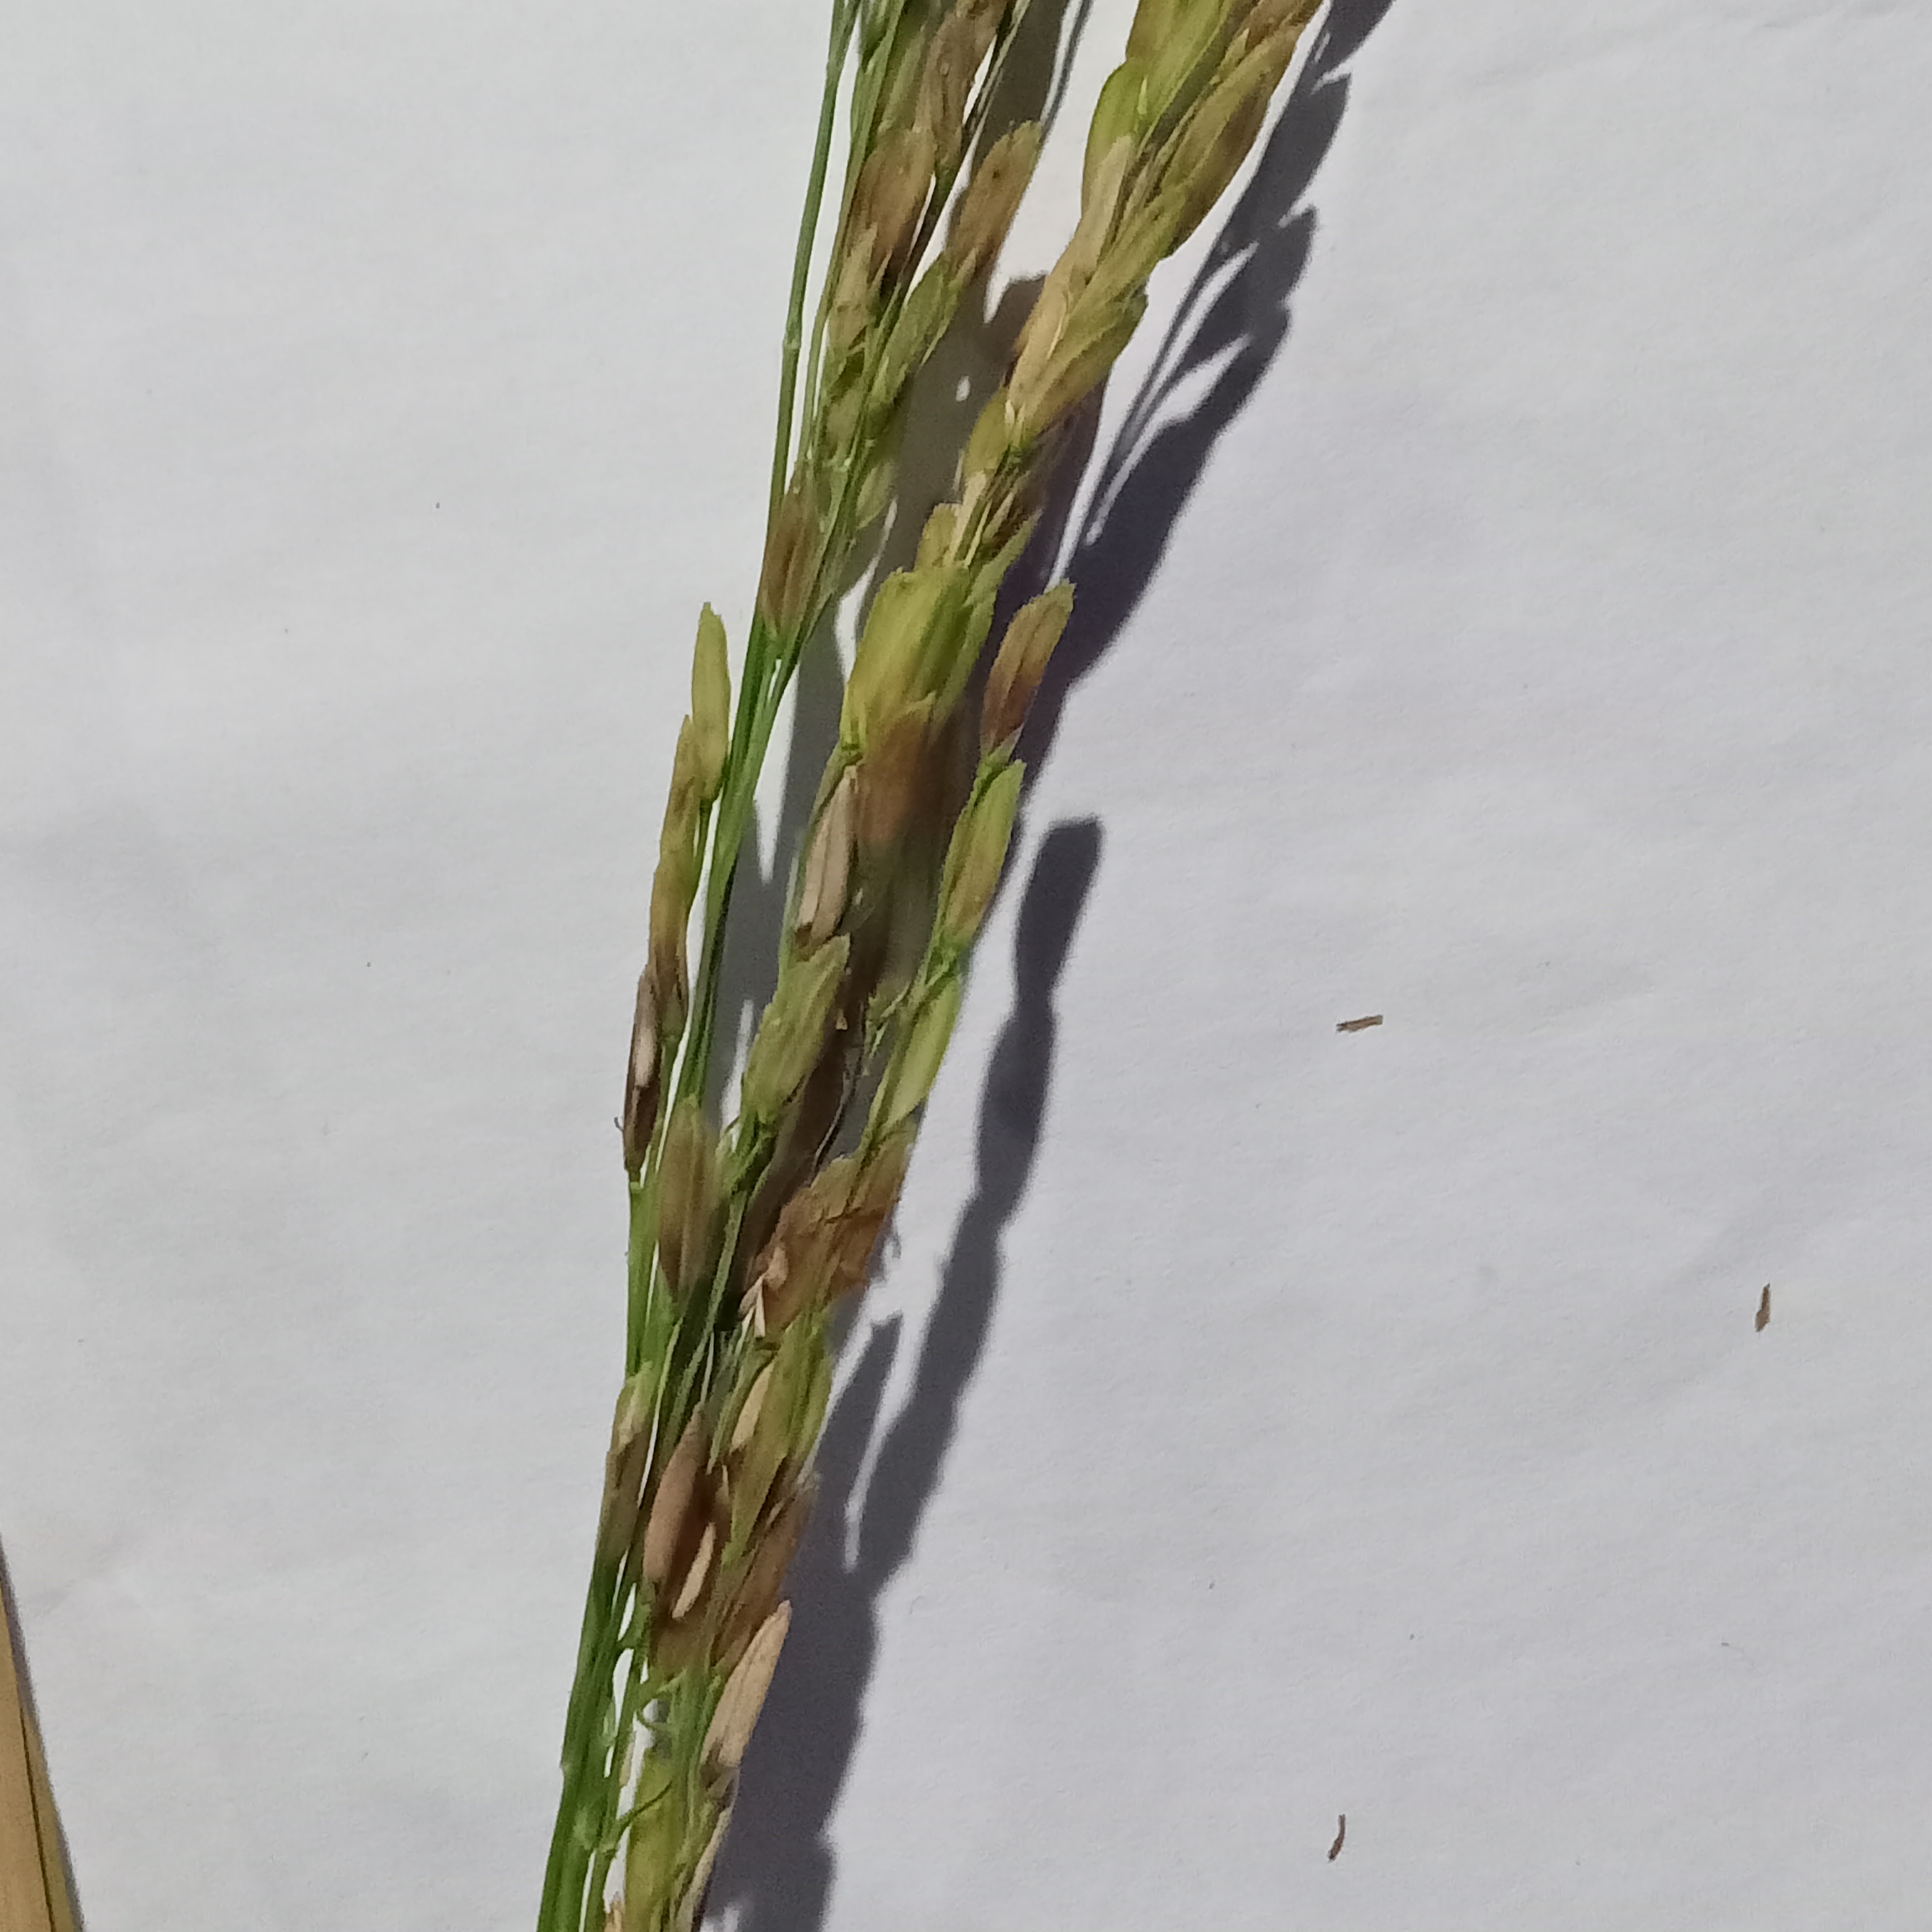
Nhãn: Bệnh Đạo ôn lá và cổ bông (Rice leaf and neck blast)